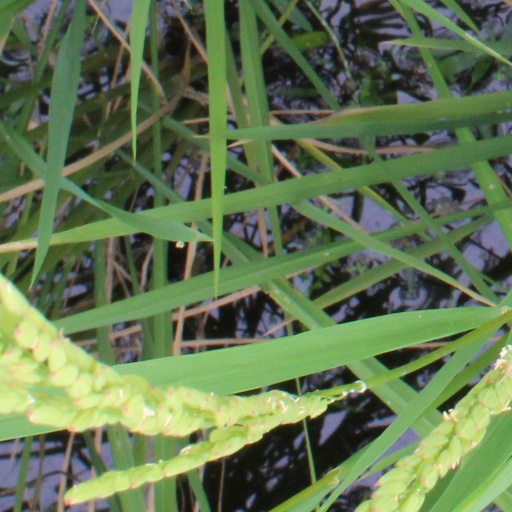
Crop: rice